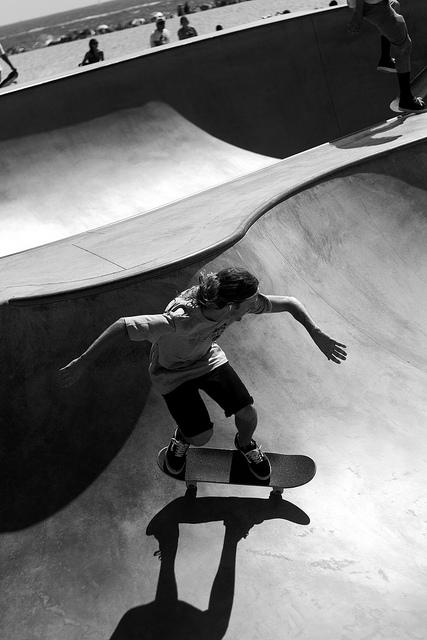
A young man riding a skateboard down a ramp.